History of Mexico City

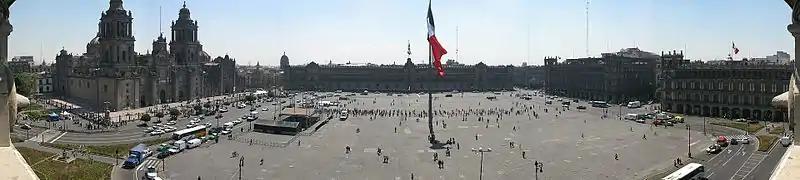
Panoramic view of the Zócalo (Plaza de la Constitución), Mexico City, since the Aztecs, the symbolic center. Looking east to the Palacio Nacional. (center) The Metropolitan Cathedral is on the left, the old city hall to the right.

Beginning in 1521, the Aztec ceremonial and political center was rebuilt as the city's main square, the Plaza Mayor, usually called the Zócalo. Some of the oldest structures in Mexico City date from the early conquest era. Many colonial-era buildings remain standing and have been re-purposed as government buildings and museums. As the seats of the Viceroyalty of New Spain and the Archbishopric of New Spain, Mexico City was the center not only of political and religious institutions but also of Mexico's economic activity and the residence of Spanish colonial elites (1521–1821). Great merchant houses linked to Spain were located here, and the economic elites whose properties were often elsewhere in New Spain also lived in the capital. The concentration of mansions and palaces in what is now the Mexico City historic center led it to be nicknamed the "City of Palaces", a sobriquet often attributed, perhaps erroneously, to great savant Alexander von Humboldt. It was also a major educational center: the University of Mexico was founded in 1553 as part of the complex of the Plaza Mayor but is now located in the south of the capital. Many religious institutions for the education of the sons of Spanish elites were also based in the capital. Mexico City had the colony's largest concentration of those of Spanish heritage (both Iberian-born peninsulares and American-born criollos), as well as the largest concentration of mixed race casta population in the colony. Many indigenous people also lived in the capital, outside the central core, concentrated in their own section and governed by an indigenous town council.